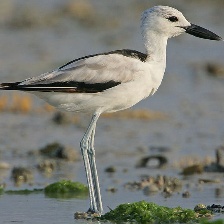
Species: CRAB PLOVER
Scientific name: DROMAS ARDEOLA